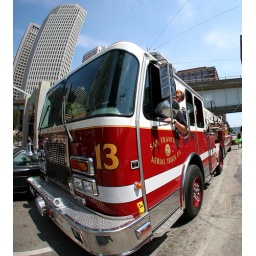
"hey, i know you!" - redhead in a red truck